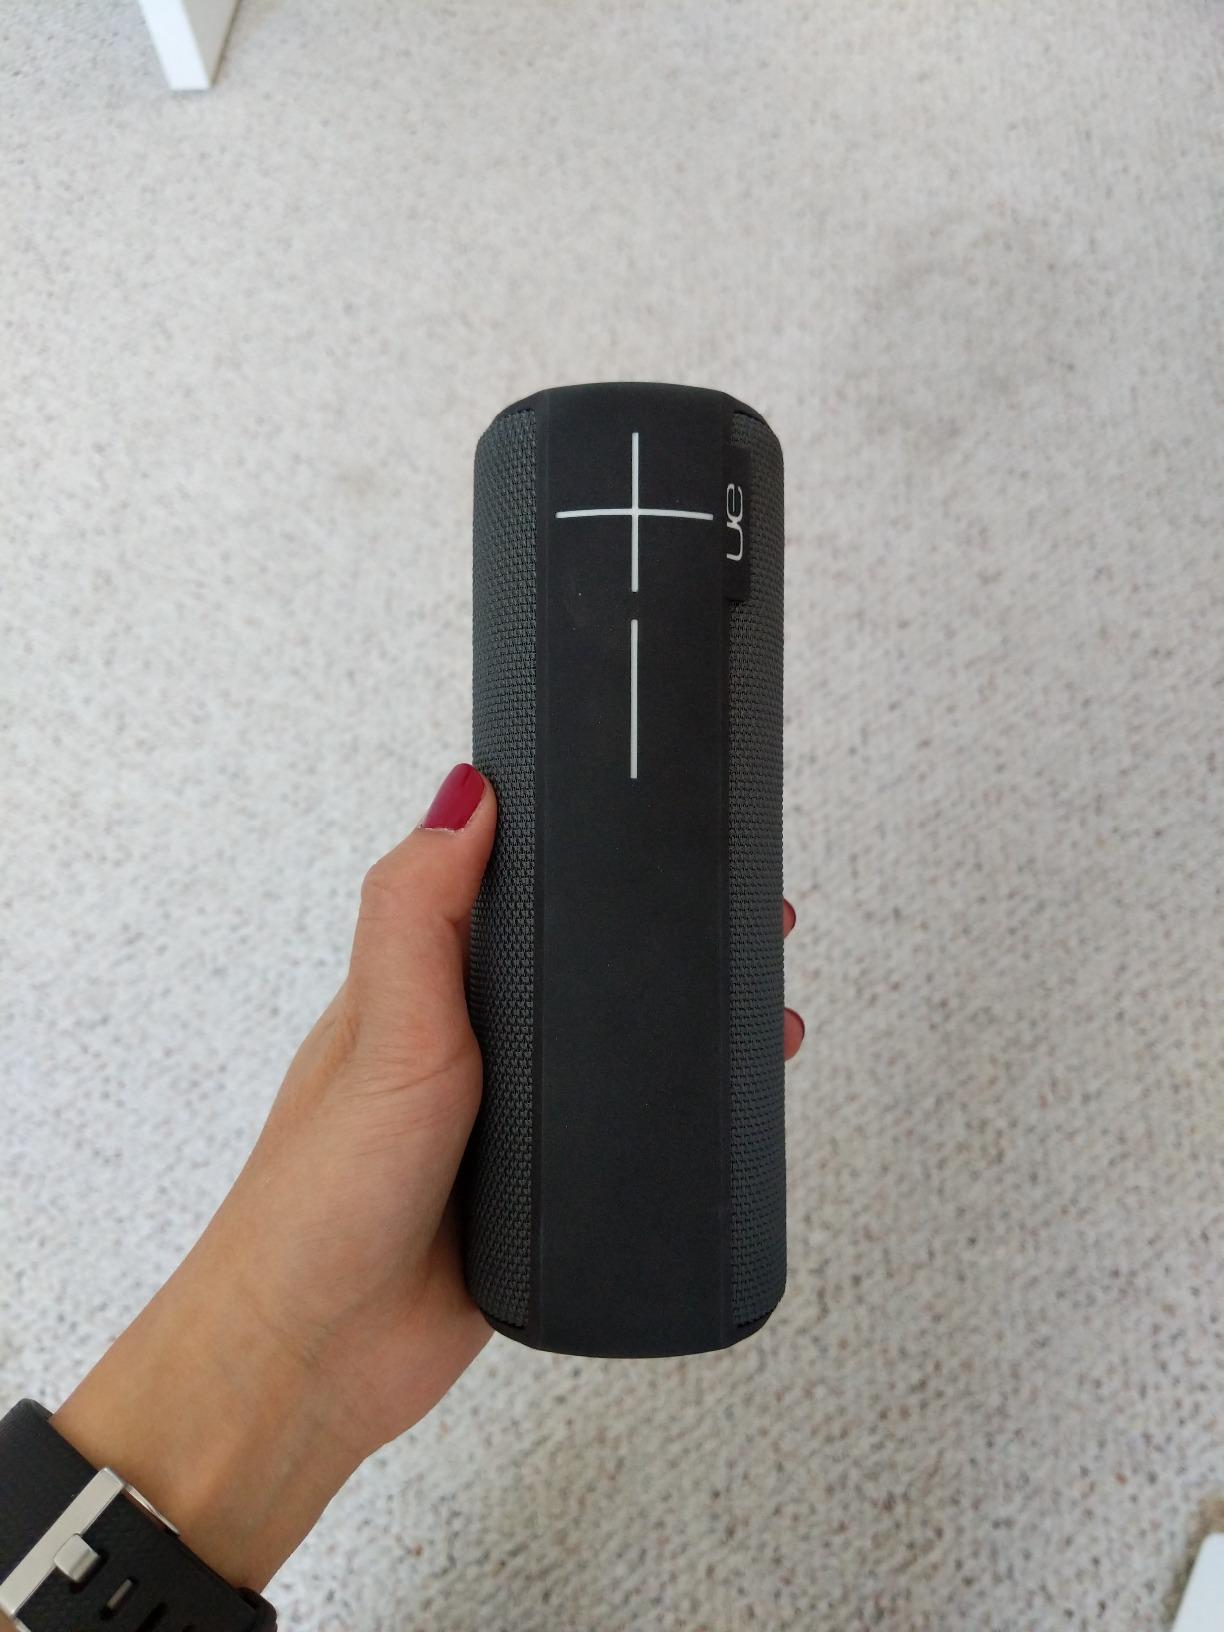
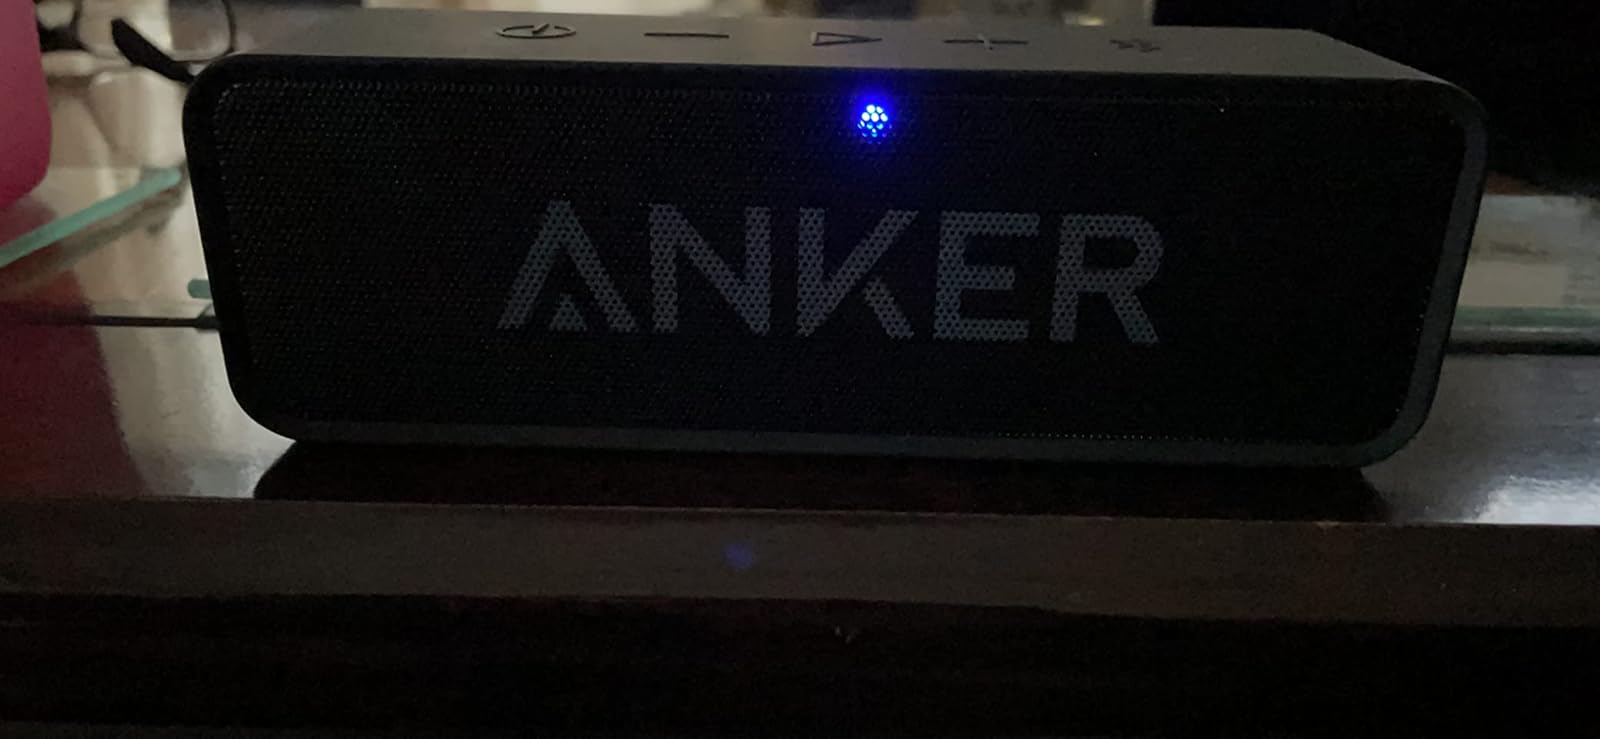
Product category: speaker
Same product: no